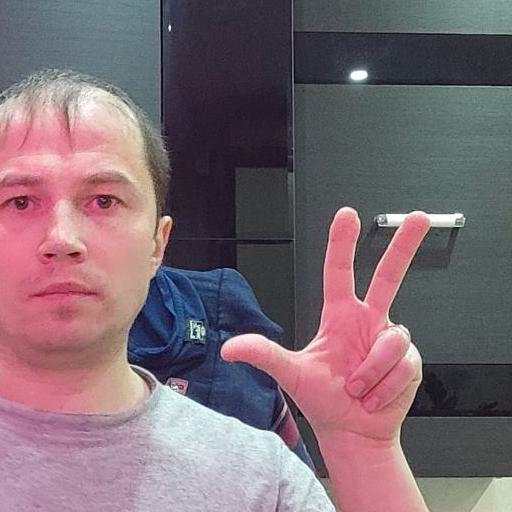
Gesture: three2